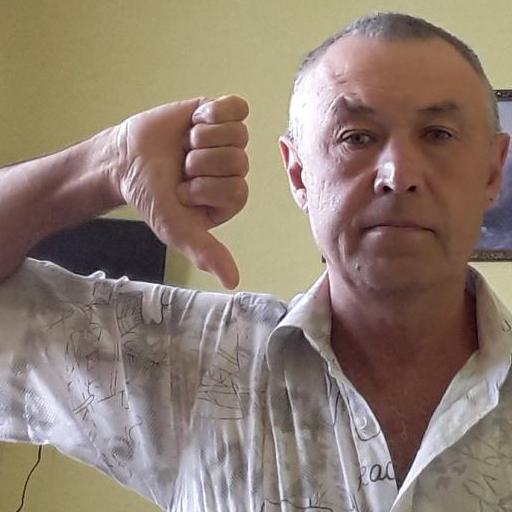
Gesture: dislike